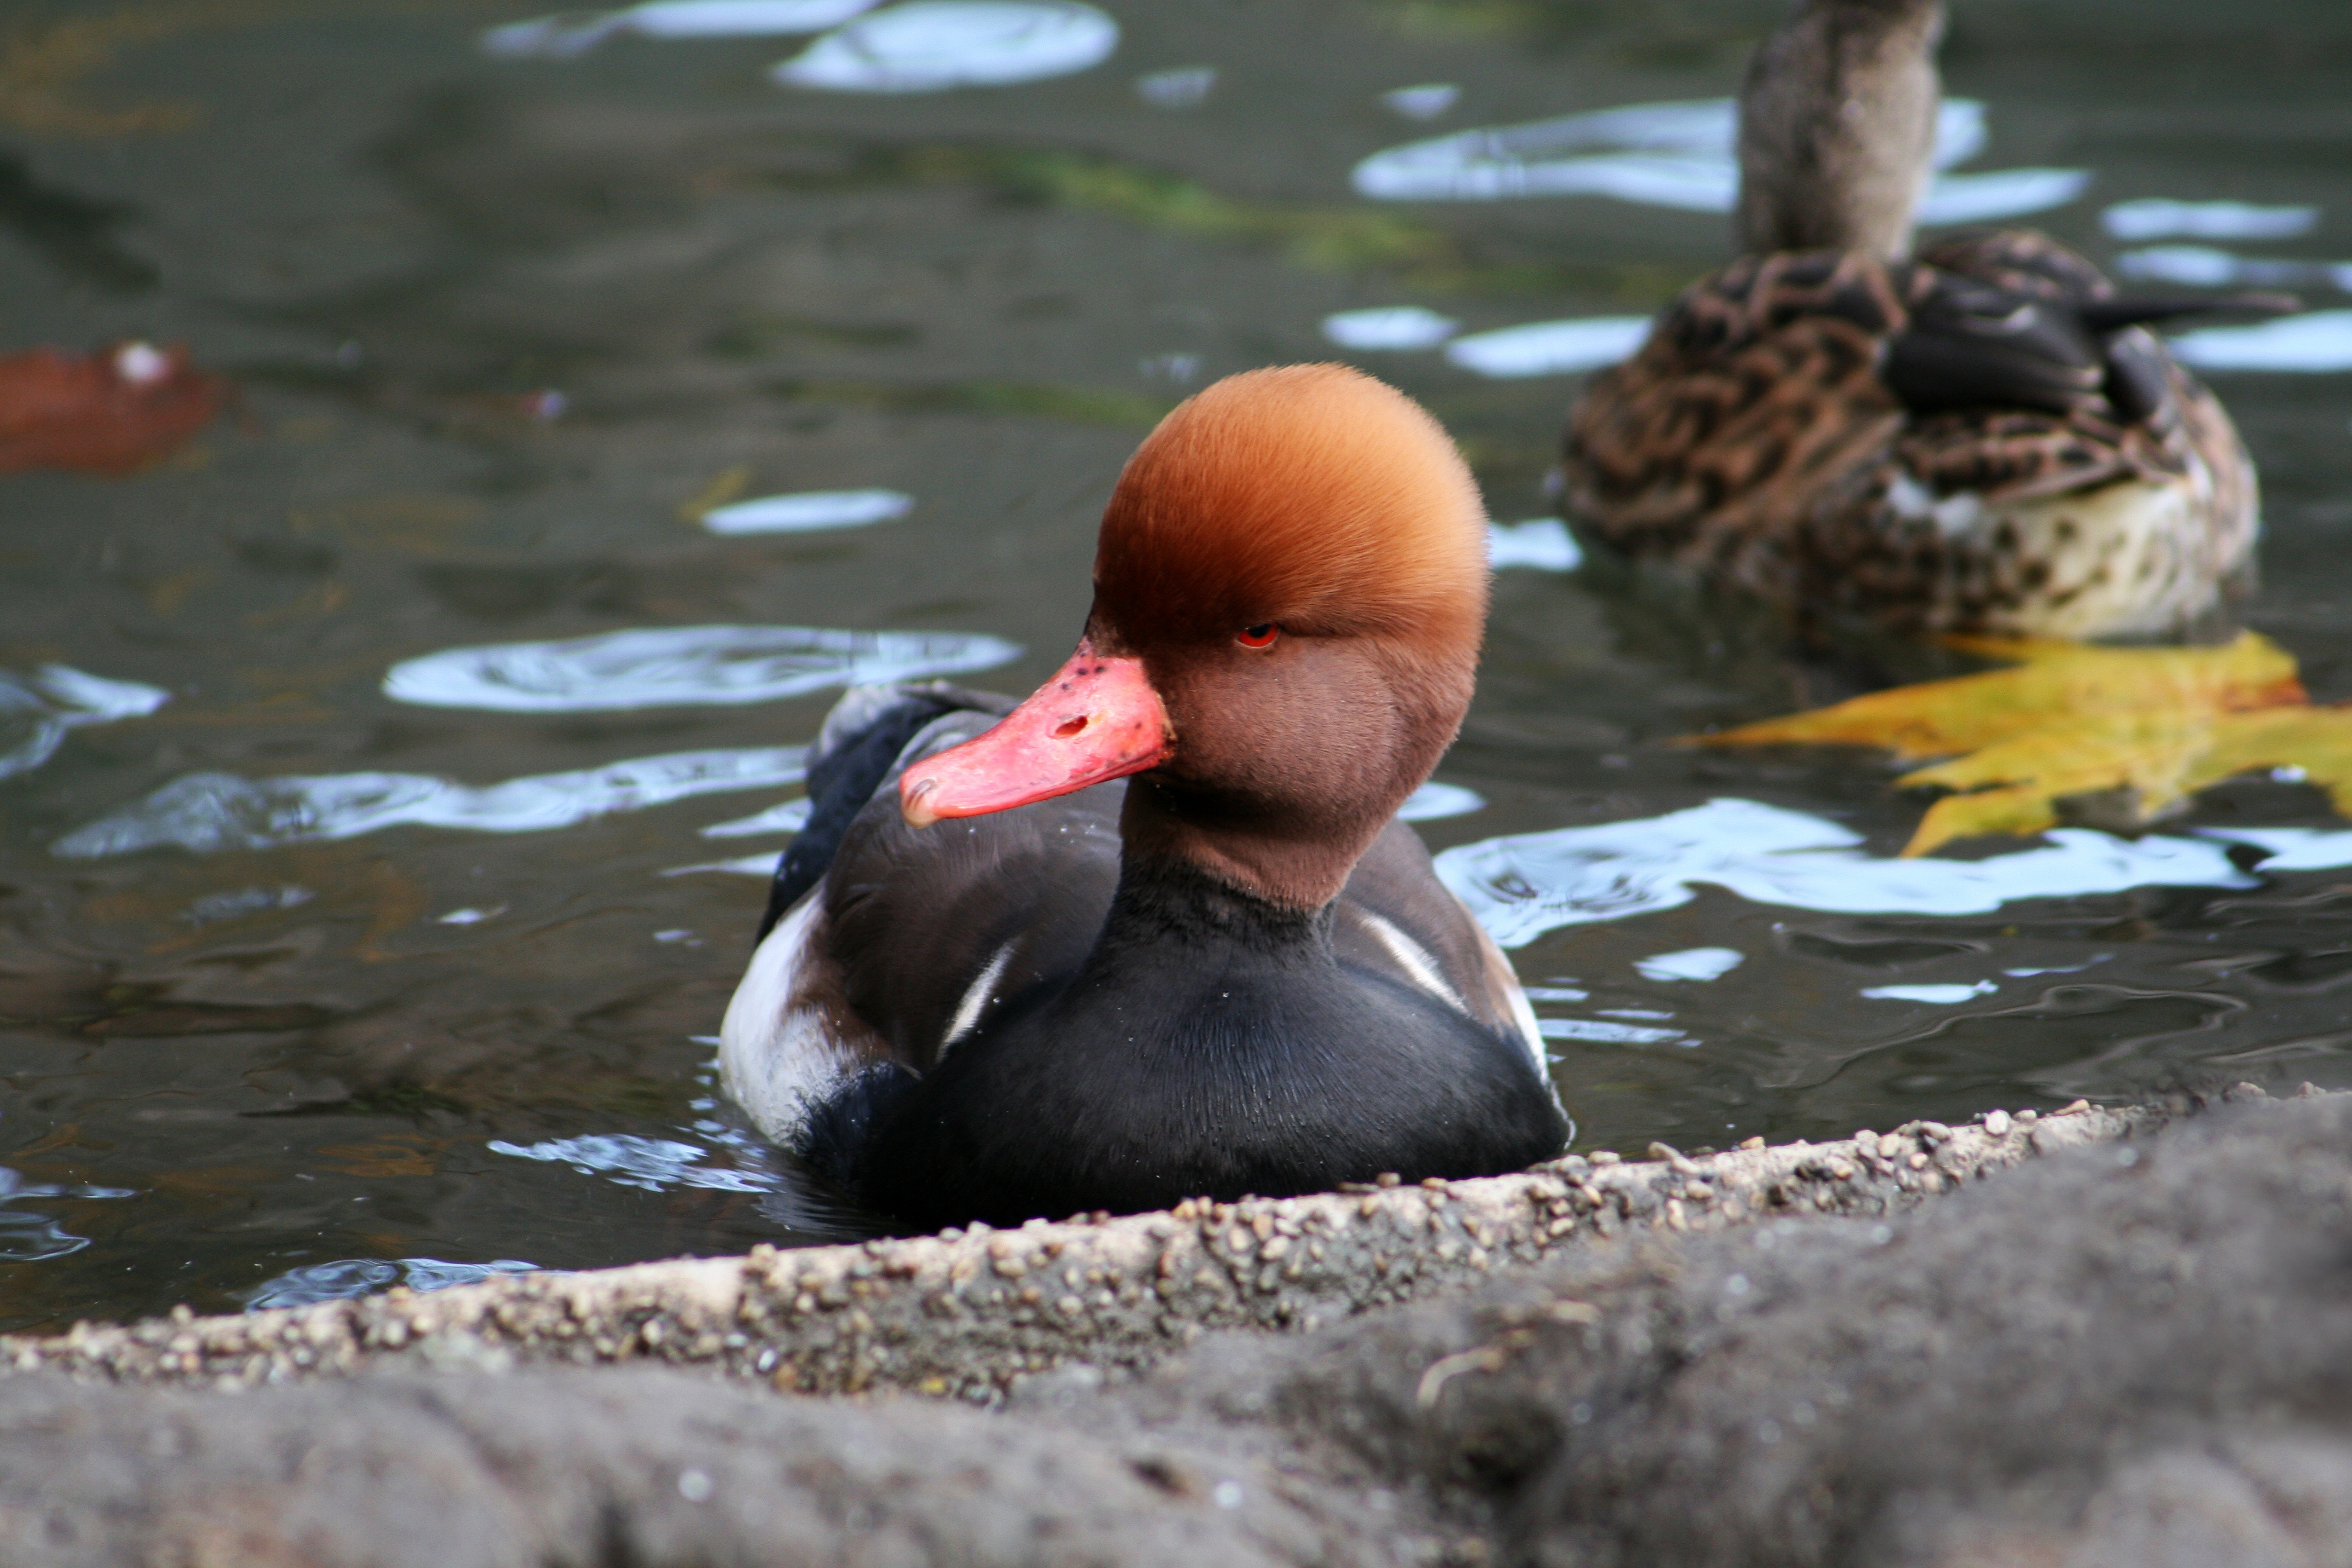
water, bird, lake, animal, part, wildlife, swim, zoo, beak, winged, fauna, duck, vertebrate, waterfowl, water bird, ducks geese and swans, cristate